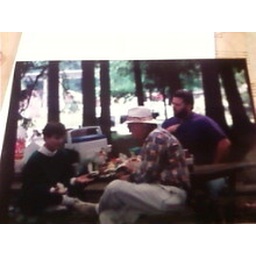
Brother Lew Halcomb in his famous white hat at a picnic with Linda and Bubba Thomas